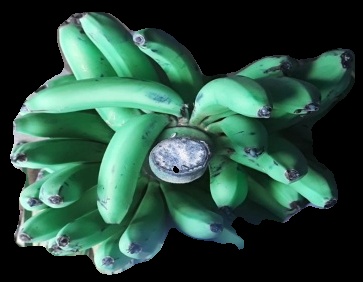
Variety: pachbale
Grade: grade1